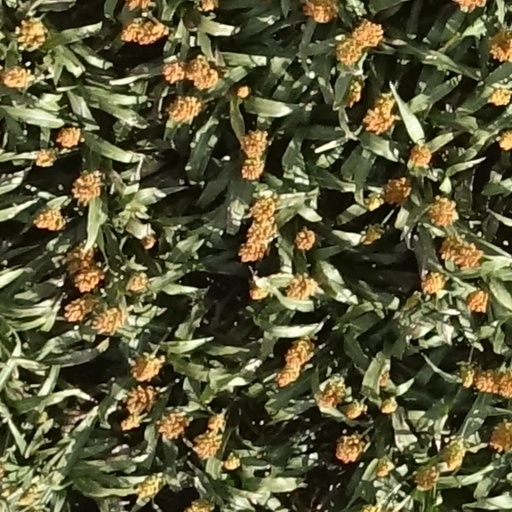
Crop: sorghum